Hozier (album)

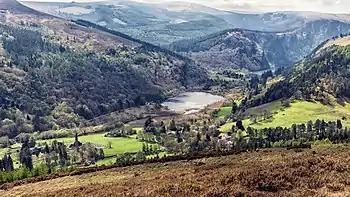
"In a Week" is a romantic ballad telling of a couple decomposing together amidst the Wicklow Mountains.

"From Eden" features a flamenco bridge, referencing the titular garden in its Biblical imagery and describing a journey to "find himself as much as the girl", with the narrator "slithering" to his lover's door. "In a Week" is a Celtic-inspired folk duet with breathy harmonies from Karen Cowley detailing pastoral fantasy about decomposing amongst the fauna of the Wicklow Mountains alongside his love. "Sedated" is a soulful track with tinkling piano and gospel melodies with depicts a "warning" of personal decay within a relationship. "Work Song" is a gothic-spiritual love song with murmurous vocals, tambourine, and a strong melodic bass, discussing a promise of devotion beyond the grave. "Like Real People Do" is an acoustic song in a "warm" higher key with keening vocals, its lyrics intertwining metaphors of insects and nature, while pleading for his sweetheart to kiss him in affection. "It Will Come Back" is a twangy track with "devilish" strings slide guitar riffs and tambourines with deviant notations while "Foreigner's God" has a soulful edge with loaded lyrical and religious allegories. "Cherry Wine" ends the album on an apologetic note with an intimate acoustic live-recording that juxtaposes the samples of chirping birds and soft guitar with the description of a tempestuous, abusive relationship.